Sisters in Law (film)

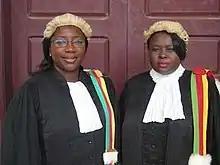
State prosecutor Vera Ngassa, left, and Court President Beatrice Ntuba.

Sisters in Law is a 2005 Cameroonian documentary film by Florence Ayisi and Kim Longinotto, portraying aspects of women's lives and work within the judicial system in western Cameroon. Following four separate cases, the film focuses on state prosecutor Vera Ngassa and judge Beatrice Ntuba as they attempt to bring justice for victims of gender violence.